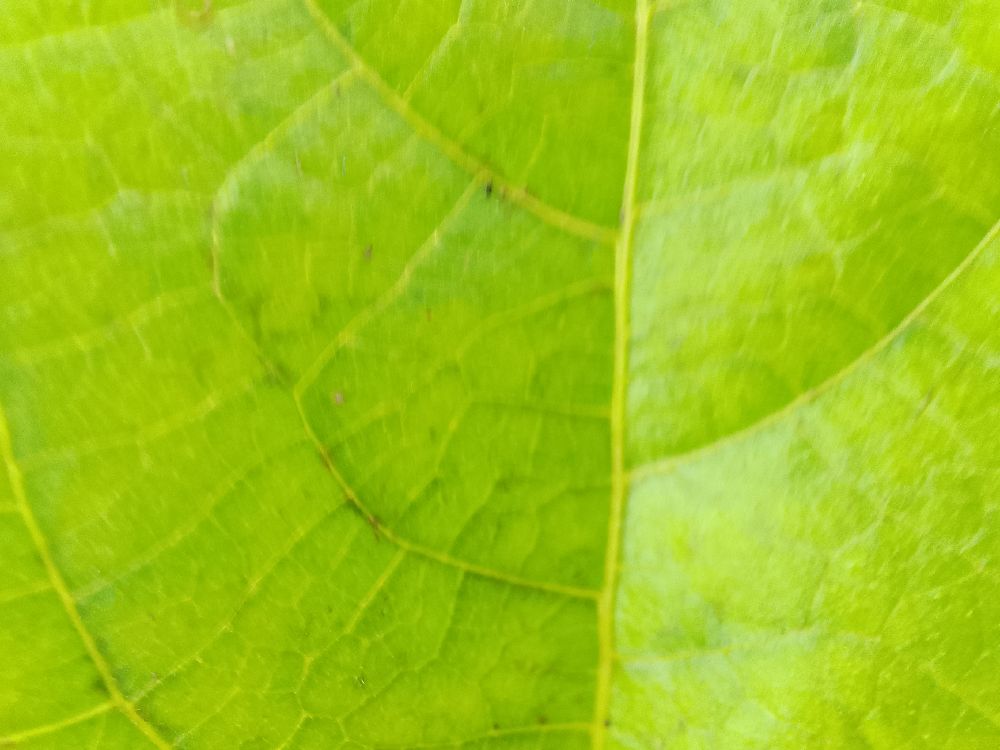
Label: healthy